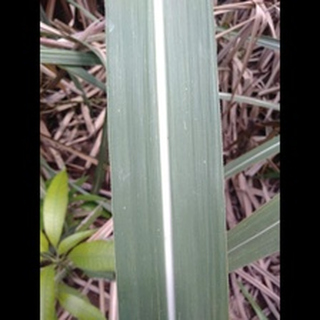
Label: healthy_sugarcane